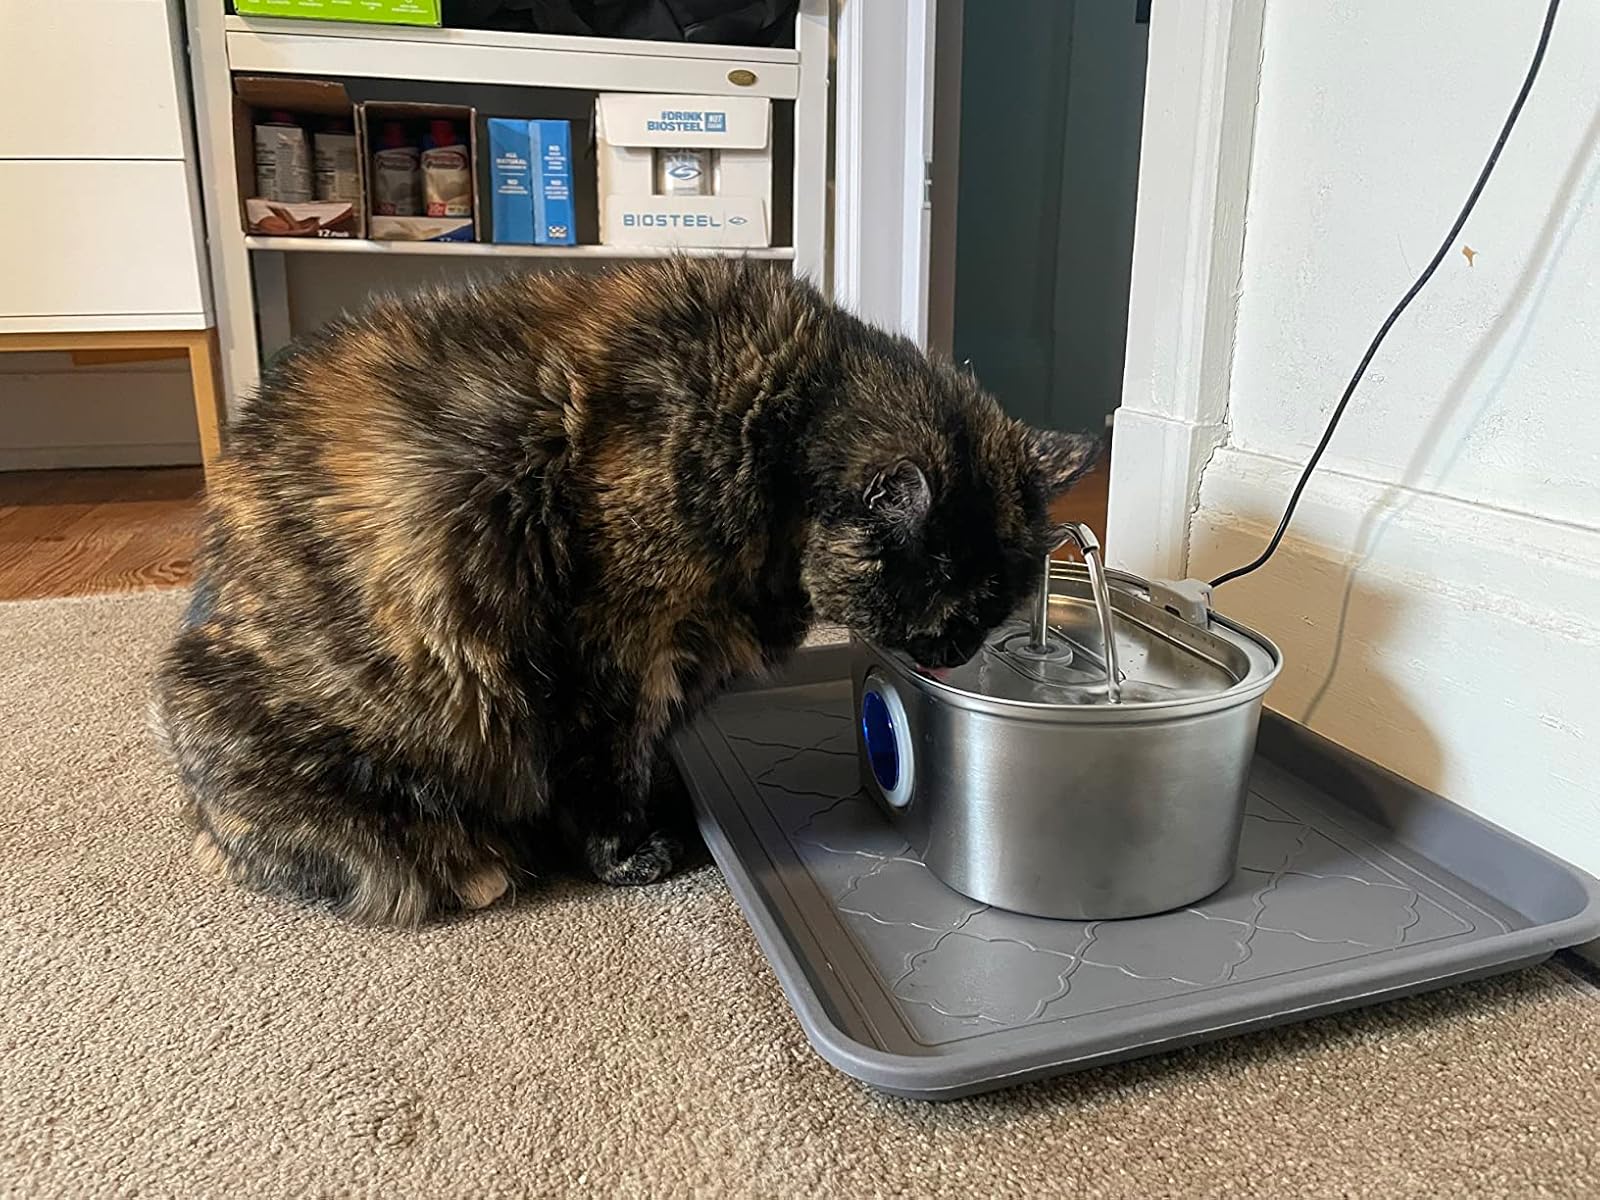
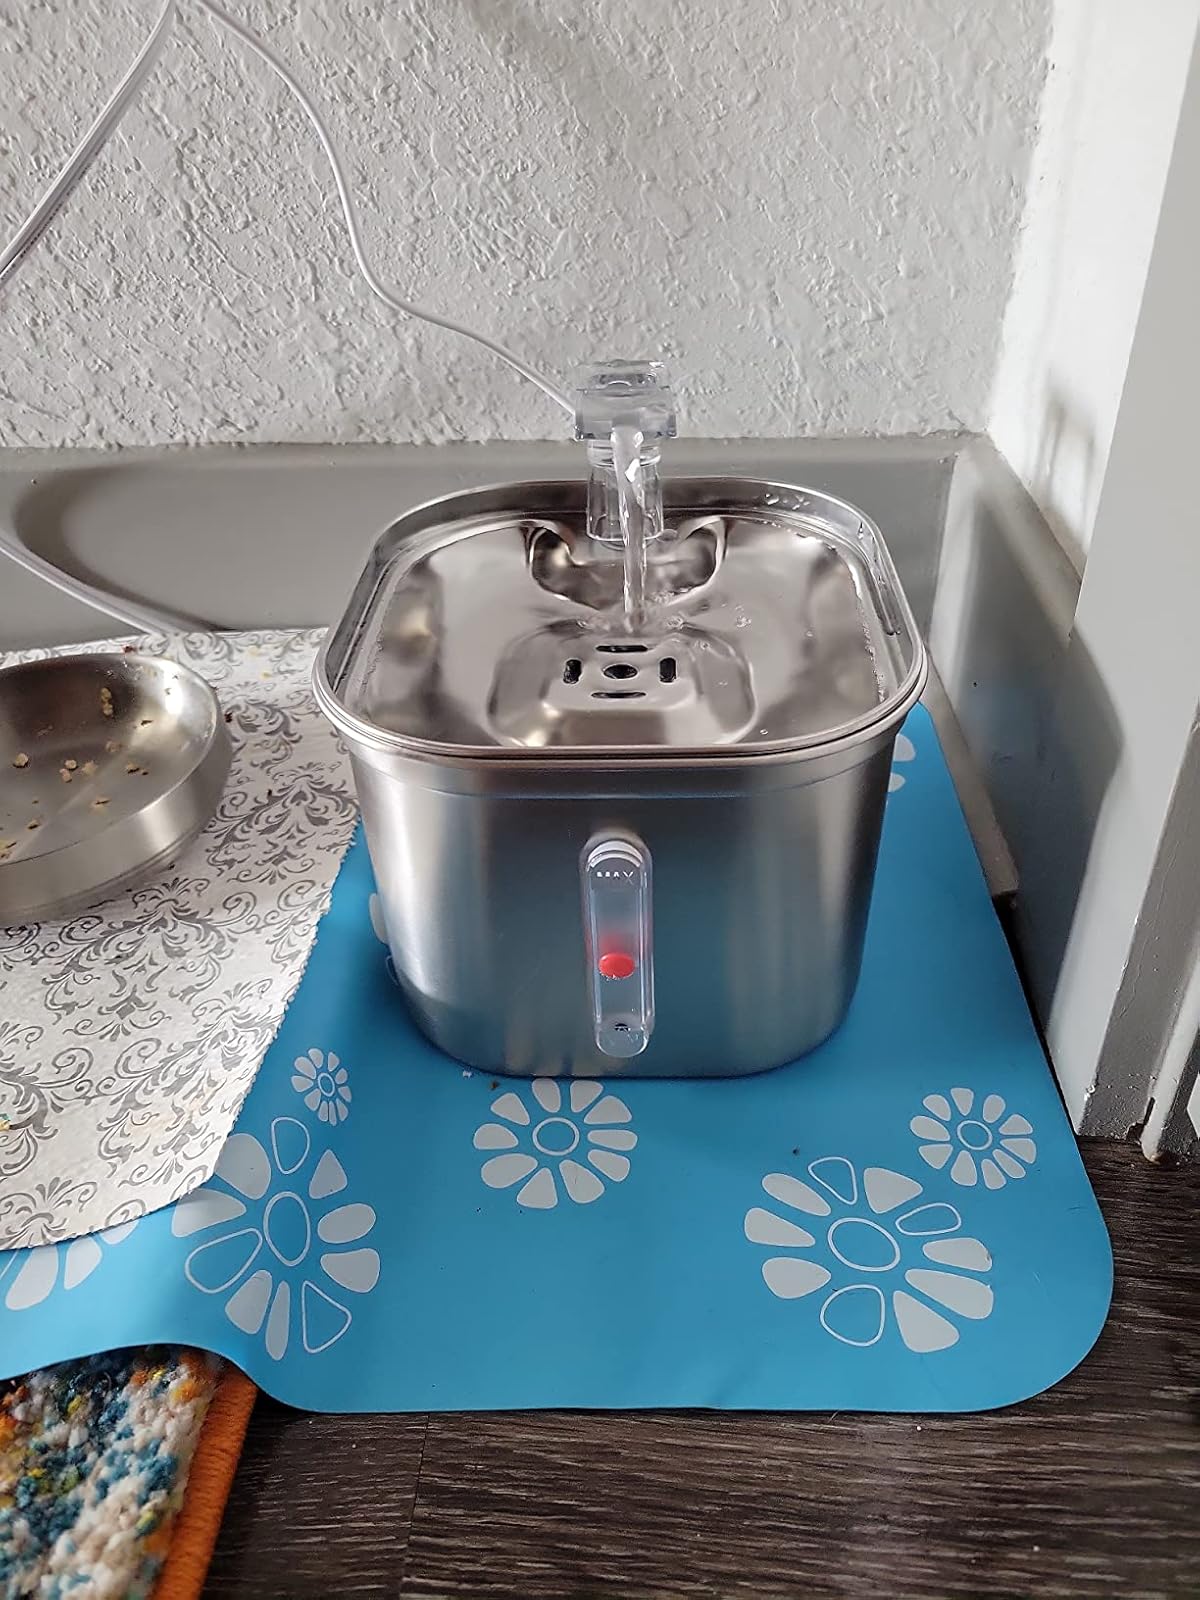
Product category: items_bowl
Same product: no